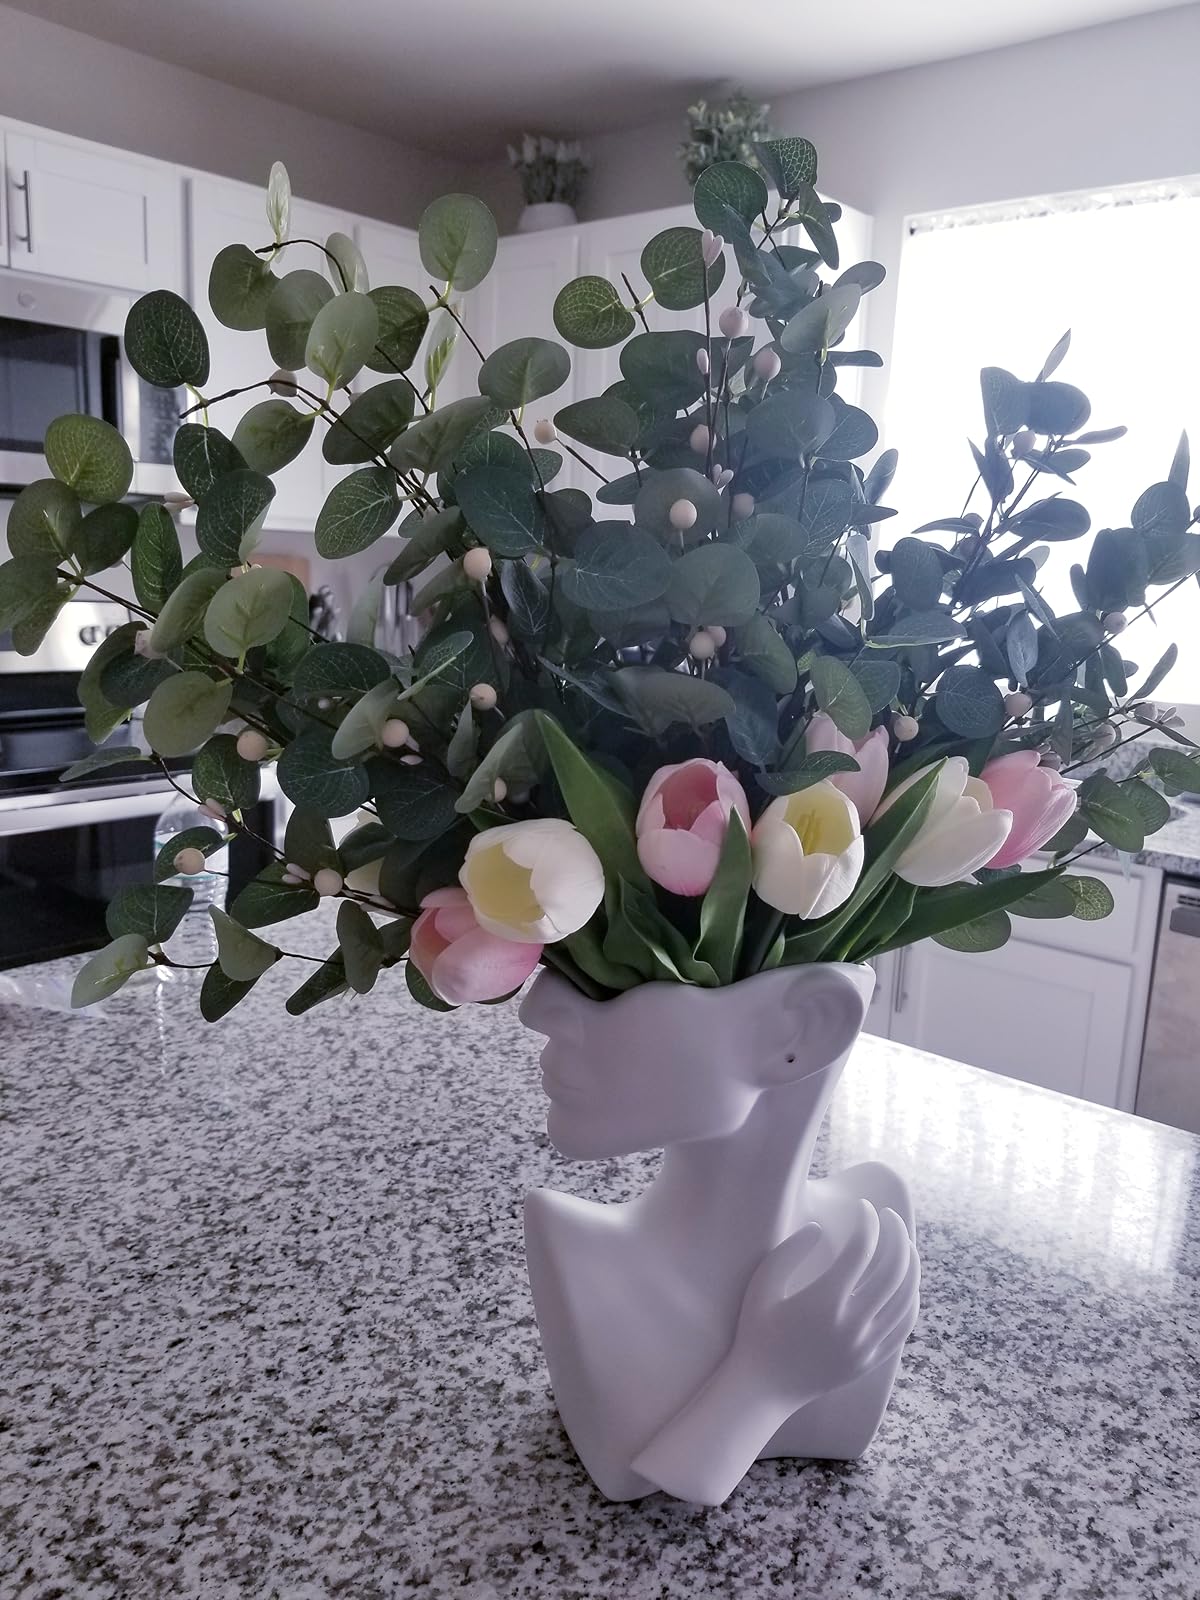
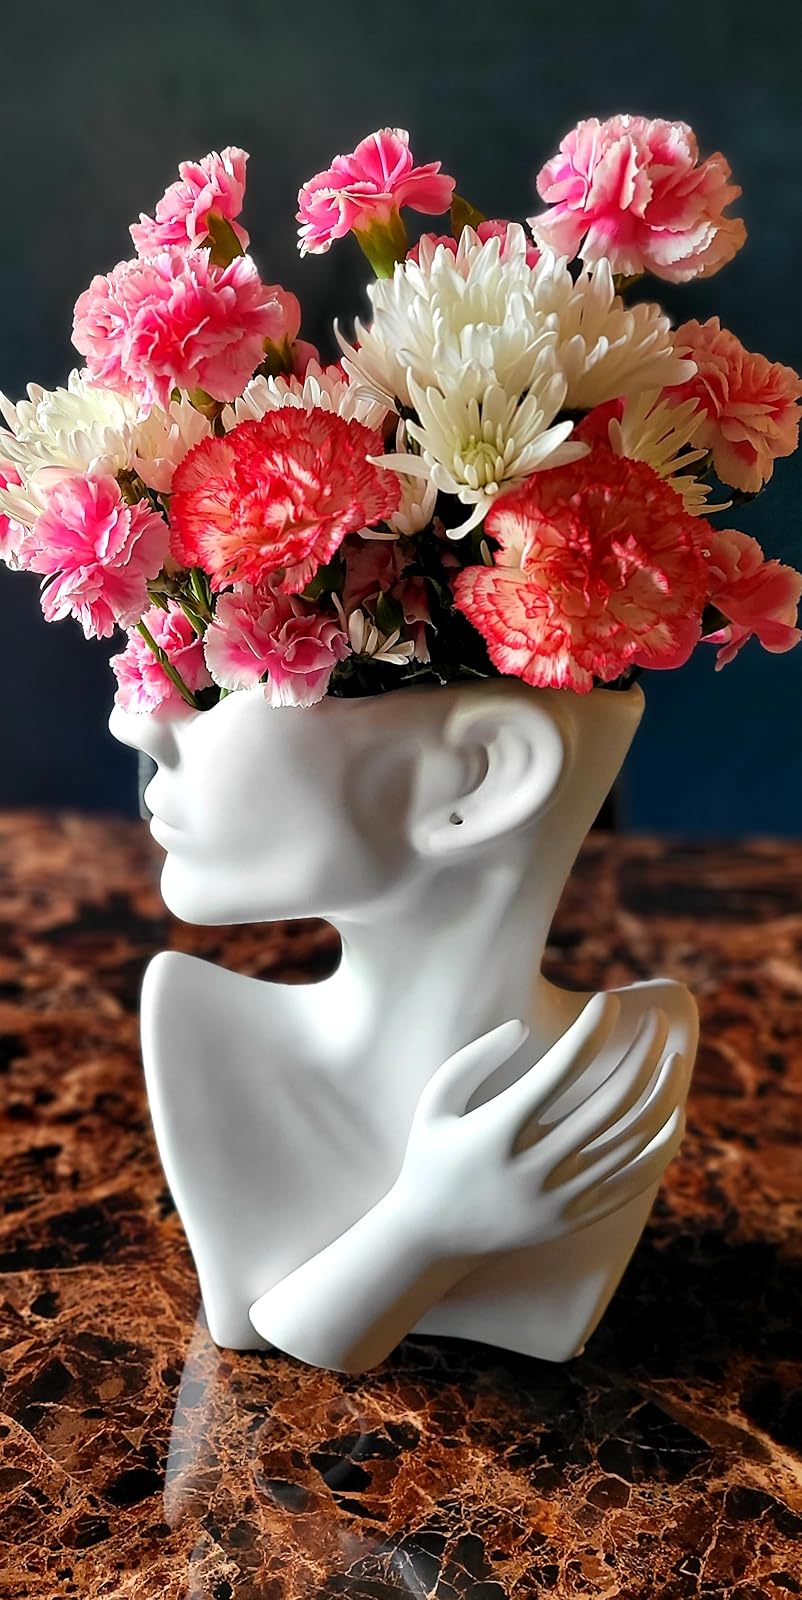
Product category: vase
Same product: yes